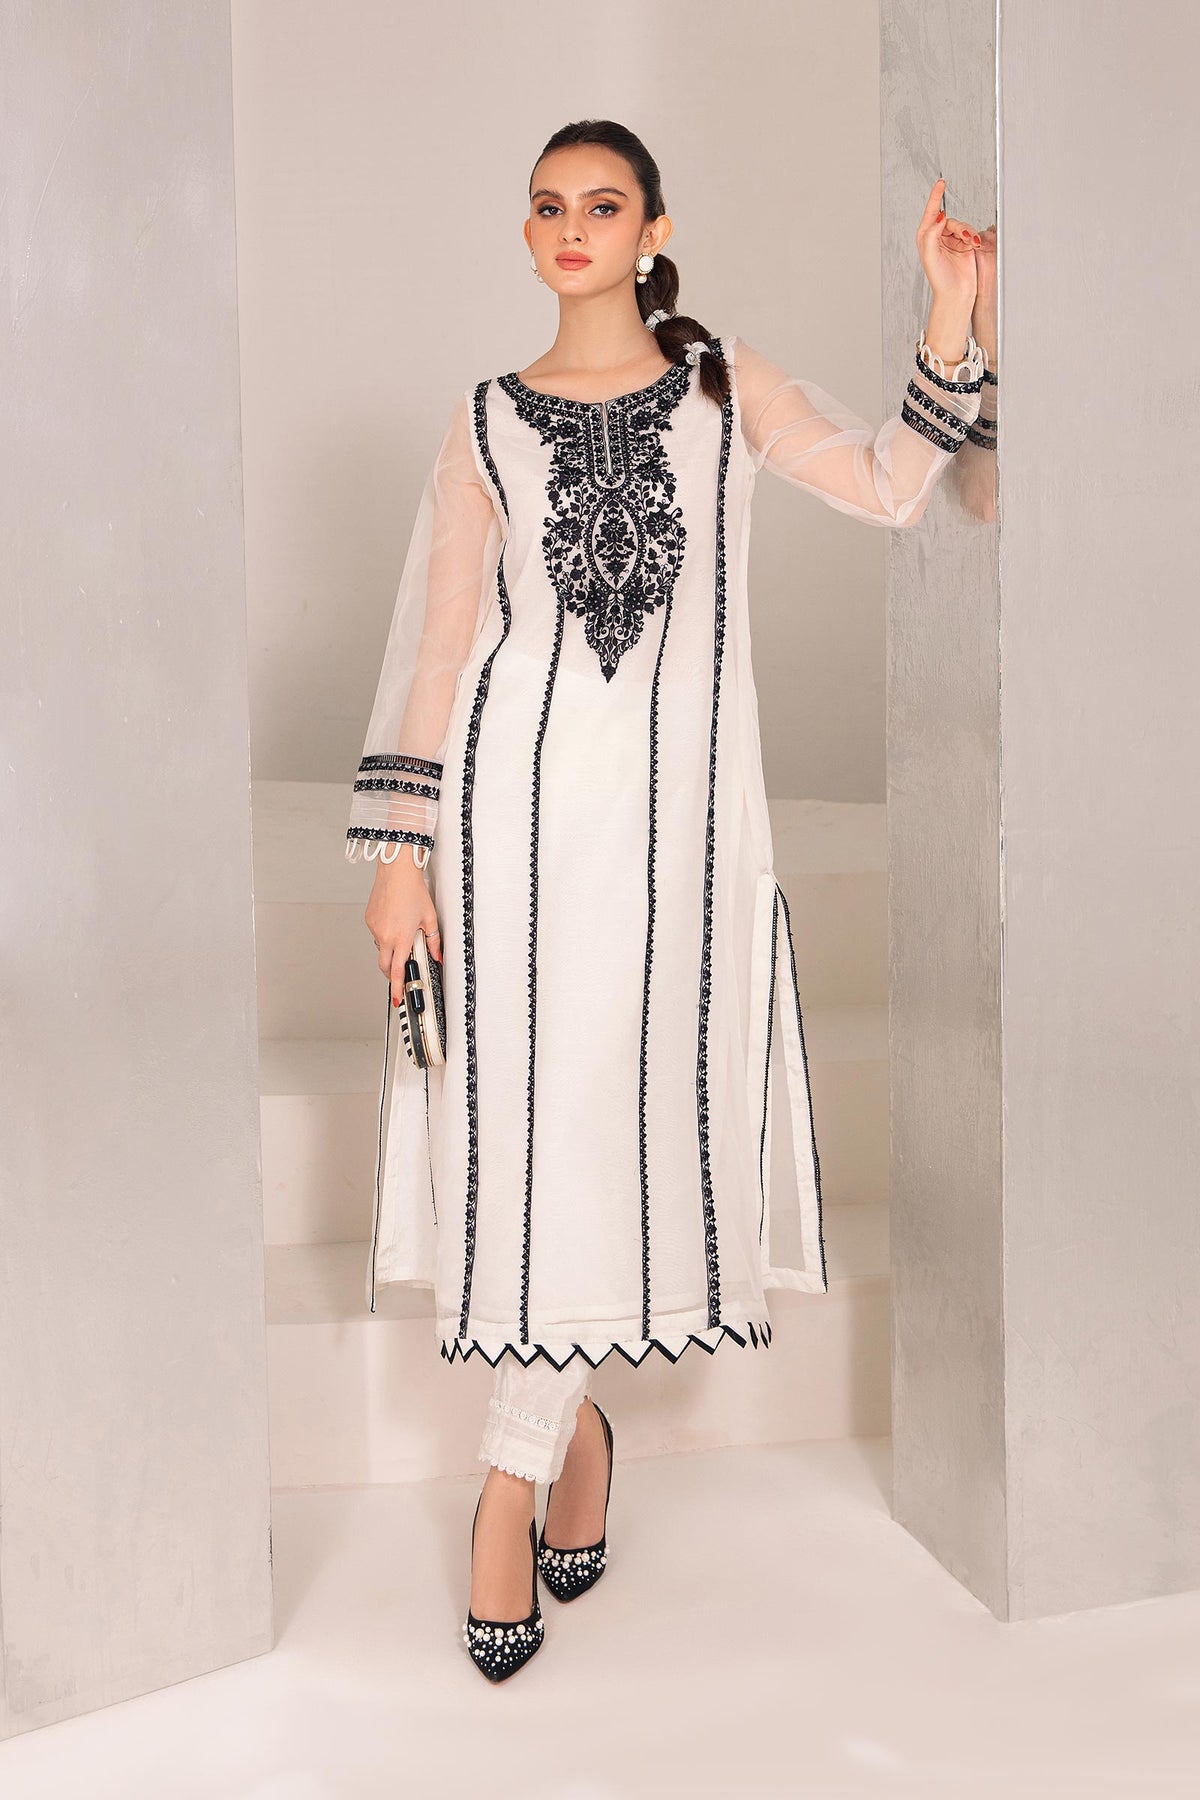
white black embroidered salwar kameez